Slavery in Asia

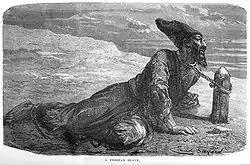
Persian slave in the Khanate of Khiva. Painting made in the 19th century

Warfare, slave raids, legal punishments, self-sales, or sales by relatives, and inheritance of slave status from birth were the common ways individuals become a slave in Central Asia. Linguistic analysis of the vocabulary used for slavery in early Central Asian societies suggests a strong connection between military actions and slavery. Third-century Sassanian inscriptions attest to the usage of the word "wardag" as meaning both "slave" and "captive". Similarly, the 8th-century Turkic Orkhon inscriptions indicate prisoners of war have often designated the status of slavery. Inscriptions found in the First Turkic Khaganate also imply that terms denoting slavery or other forms of subordinate status, such as "qul" (male slave) and "küng" (female slave or handmaiden), are frequently applied to a population of defeated political entities.